Describe the emotion expressed in this image:  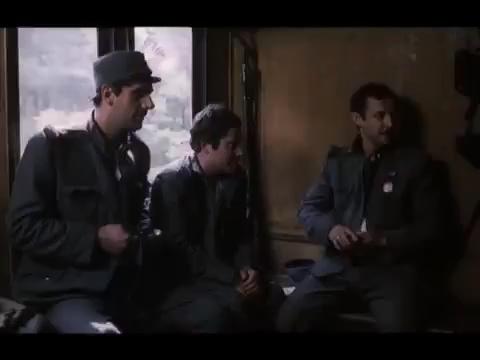
This person displays Fear, valence and arousal with moderate intensity.